Tanks in the Spanish Army

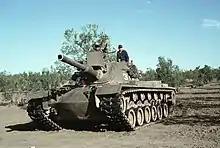
One M48 Patton medium tank participate in the joint US Spanish military Exercise CRISEX '83.

Between 1953 and 1968, the Spanish Army received a total of 446 medium battle tanks (M47s and M48s), 123 light tanks (M24s and M41s), as well as 30 armored recovery vehicles (the M74). In 1970, the United States agreed to extend the military aid program by another five years, giving Spain another 66 M48A2 tanks and 17 M41A3s.